Economy of Maharashtra

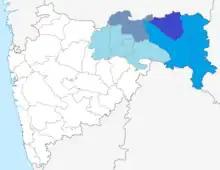
Vidarbha region

Mumbai is India's largest city (by population) and is the financial and commercial capital of India as it generates 6.16% of the total GDP. It serves as an economic hub of India, contributing 10% of factory employment, 25% of industrial output, 33% of income tax collections, 60% of customs duty collections, 20% of central excise tax collections, 40% of India's foreign trade and in corporate taxes. Along with the rest of India, Mumbai has witnessed an economic boom since the liberalisation of 1991, the finance boom in the mid-nineties and the IT, export, services and outsourcing boom in the 2000s. Although Mumbai had prominently figured as the hub of economic activity of India in the 1990s, the Mumbai Metropolitan Region is presently witnessing a reduction in its contribution to India's GDP.